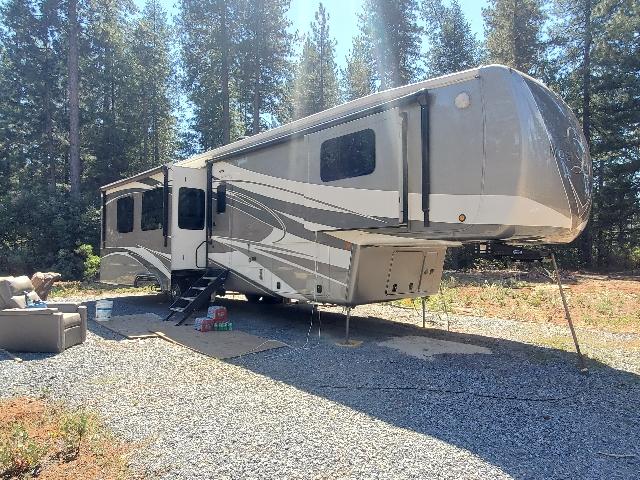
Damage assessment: no_damage